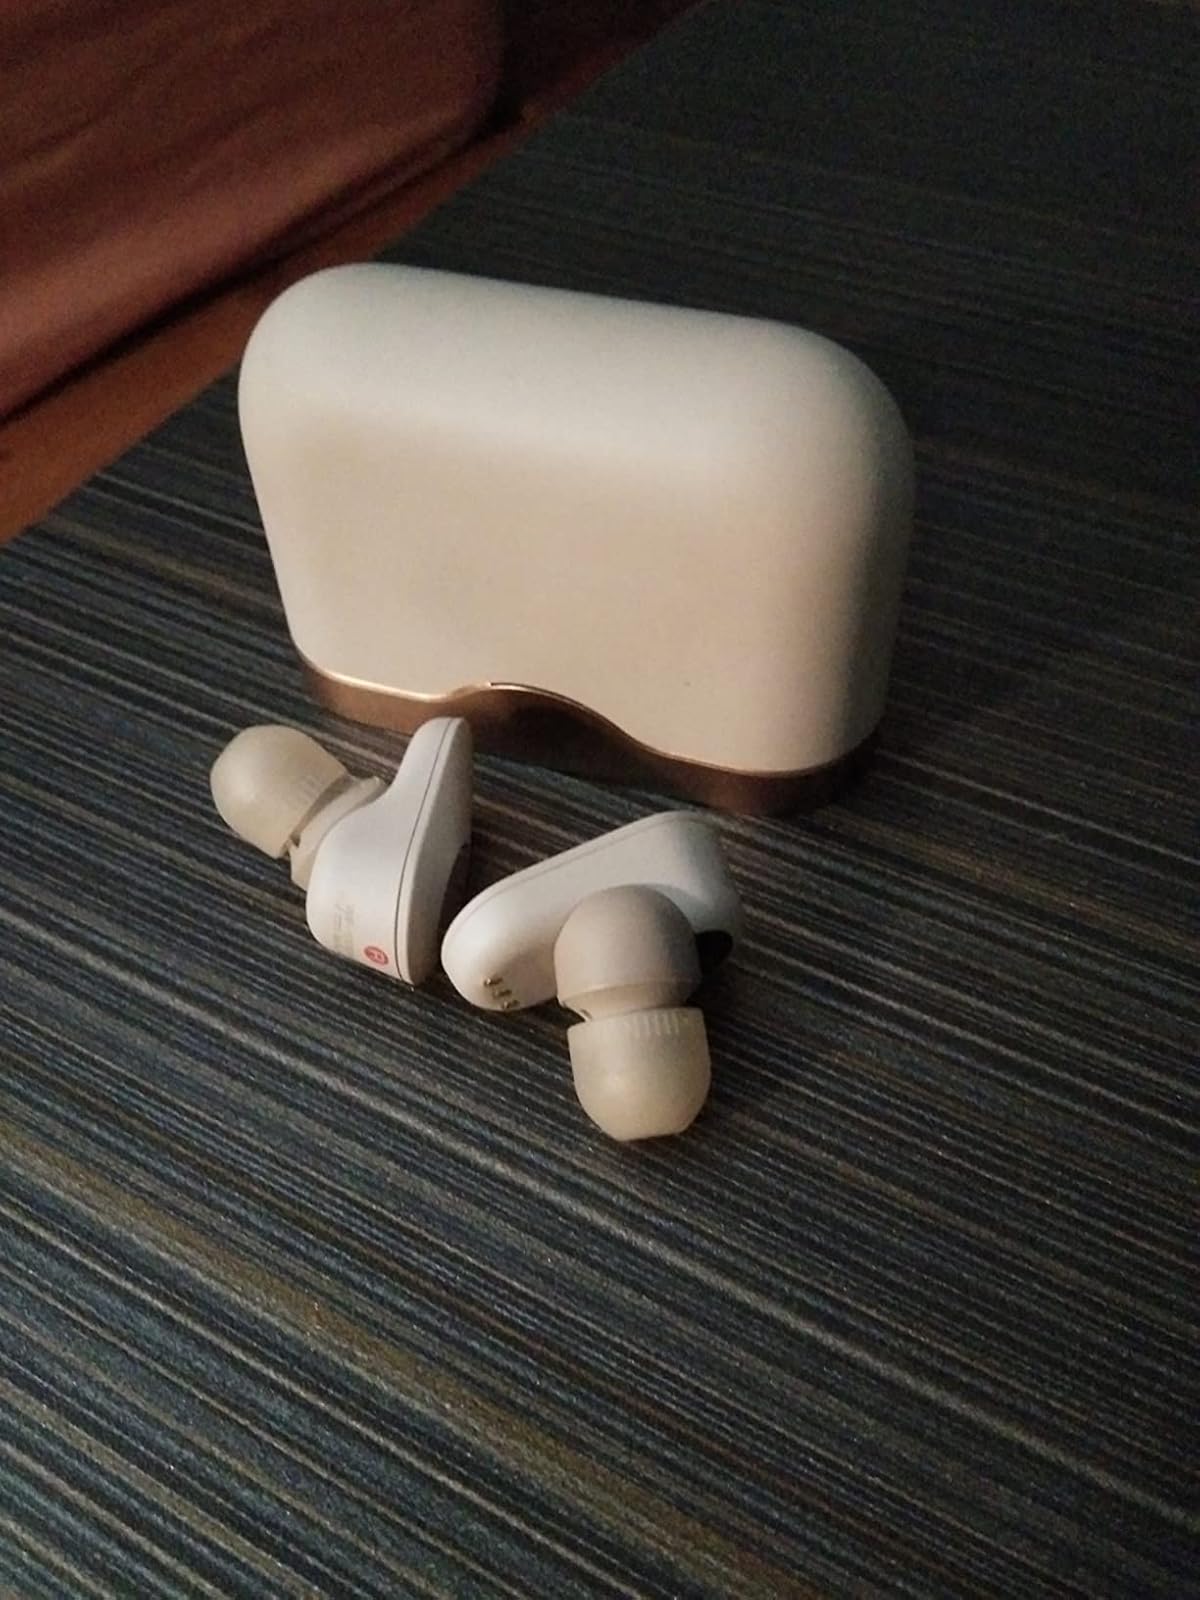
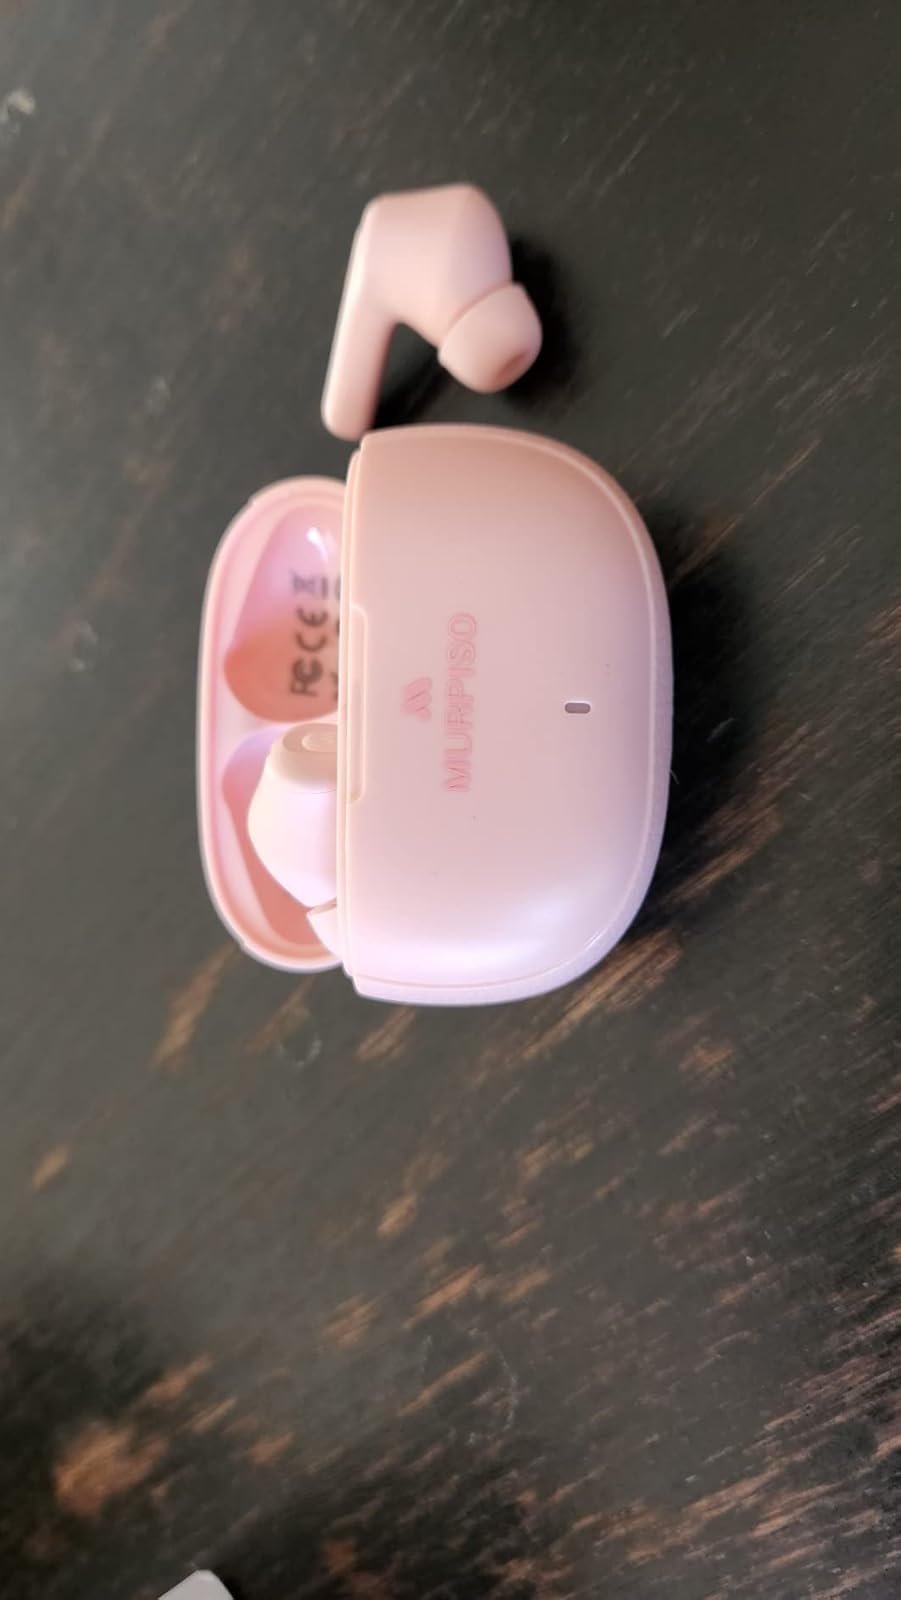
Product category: earbuds
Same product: no